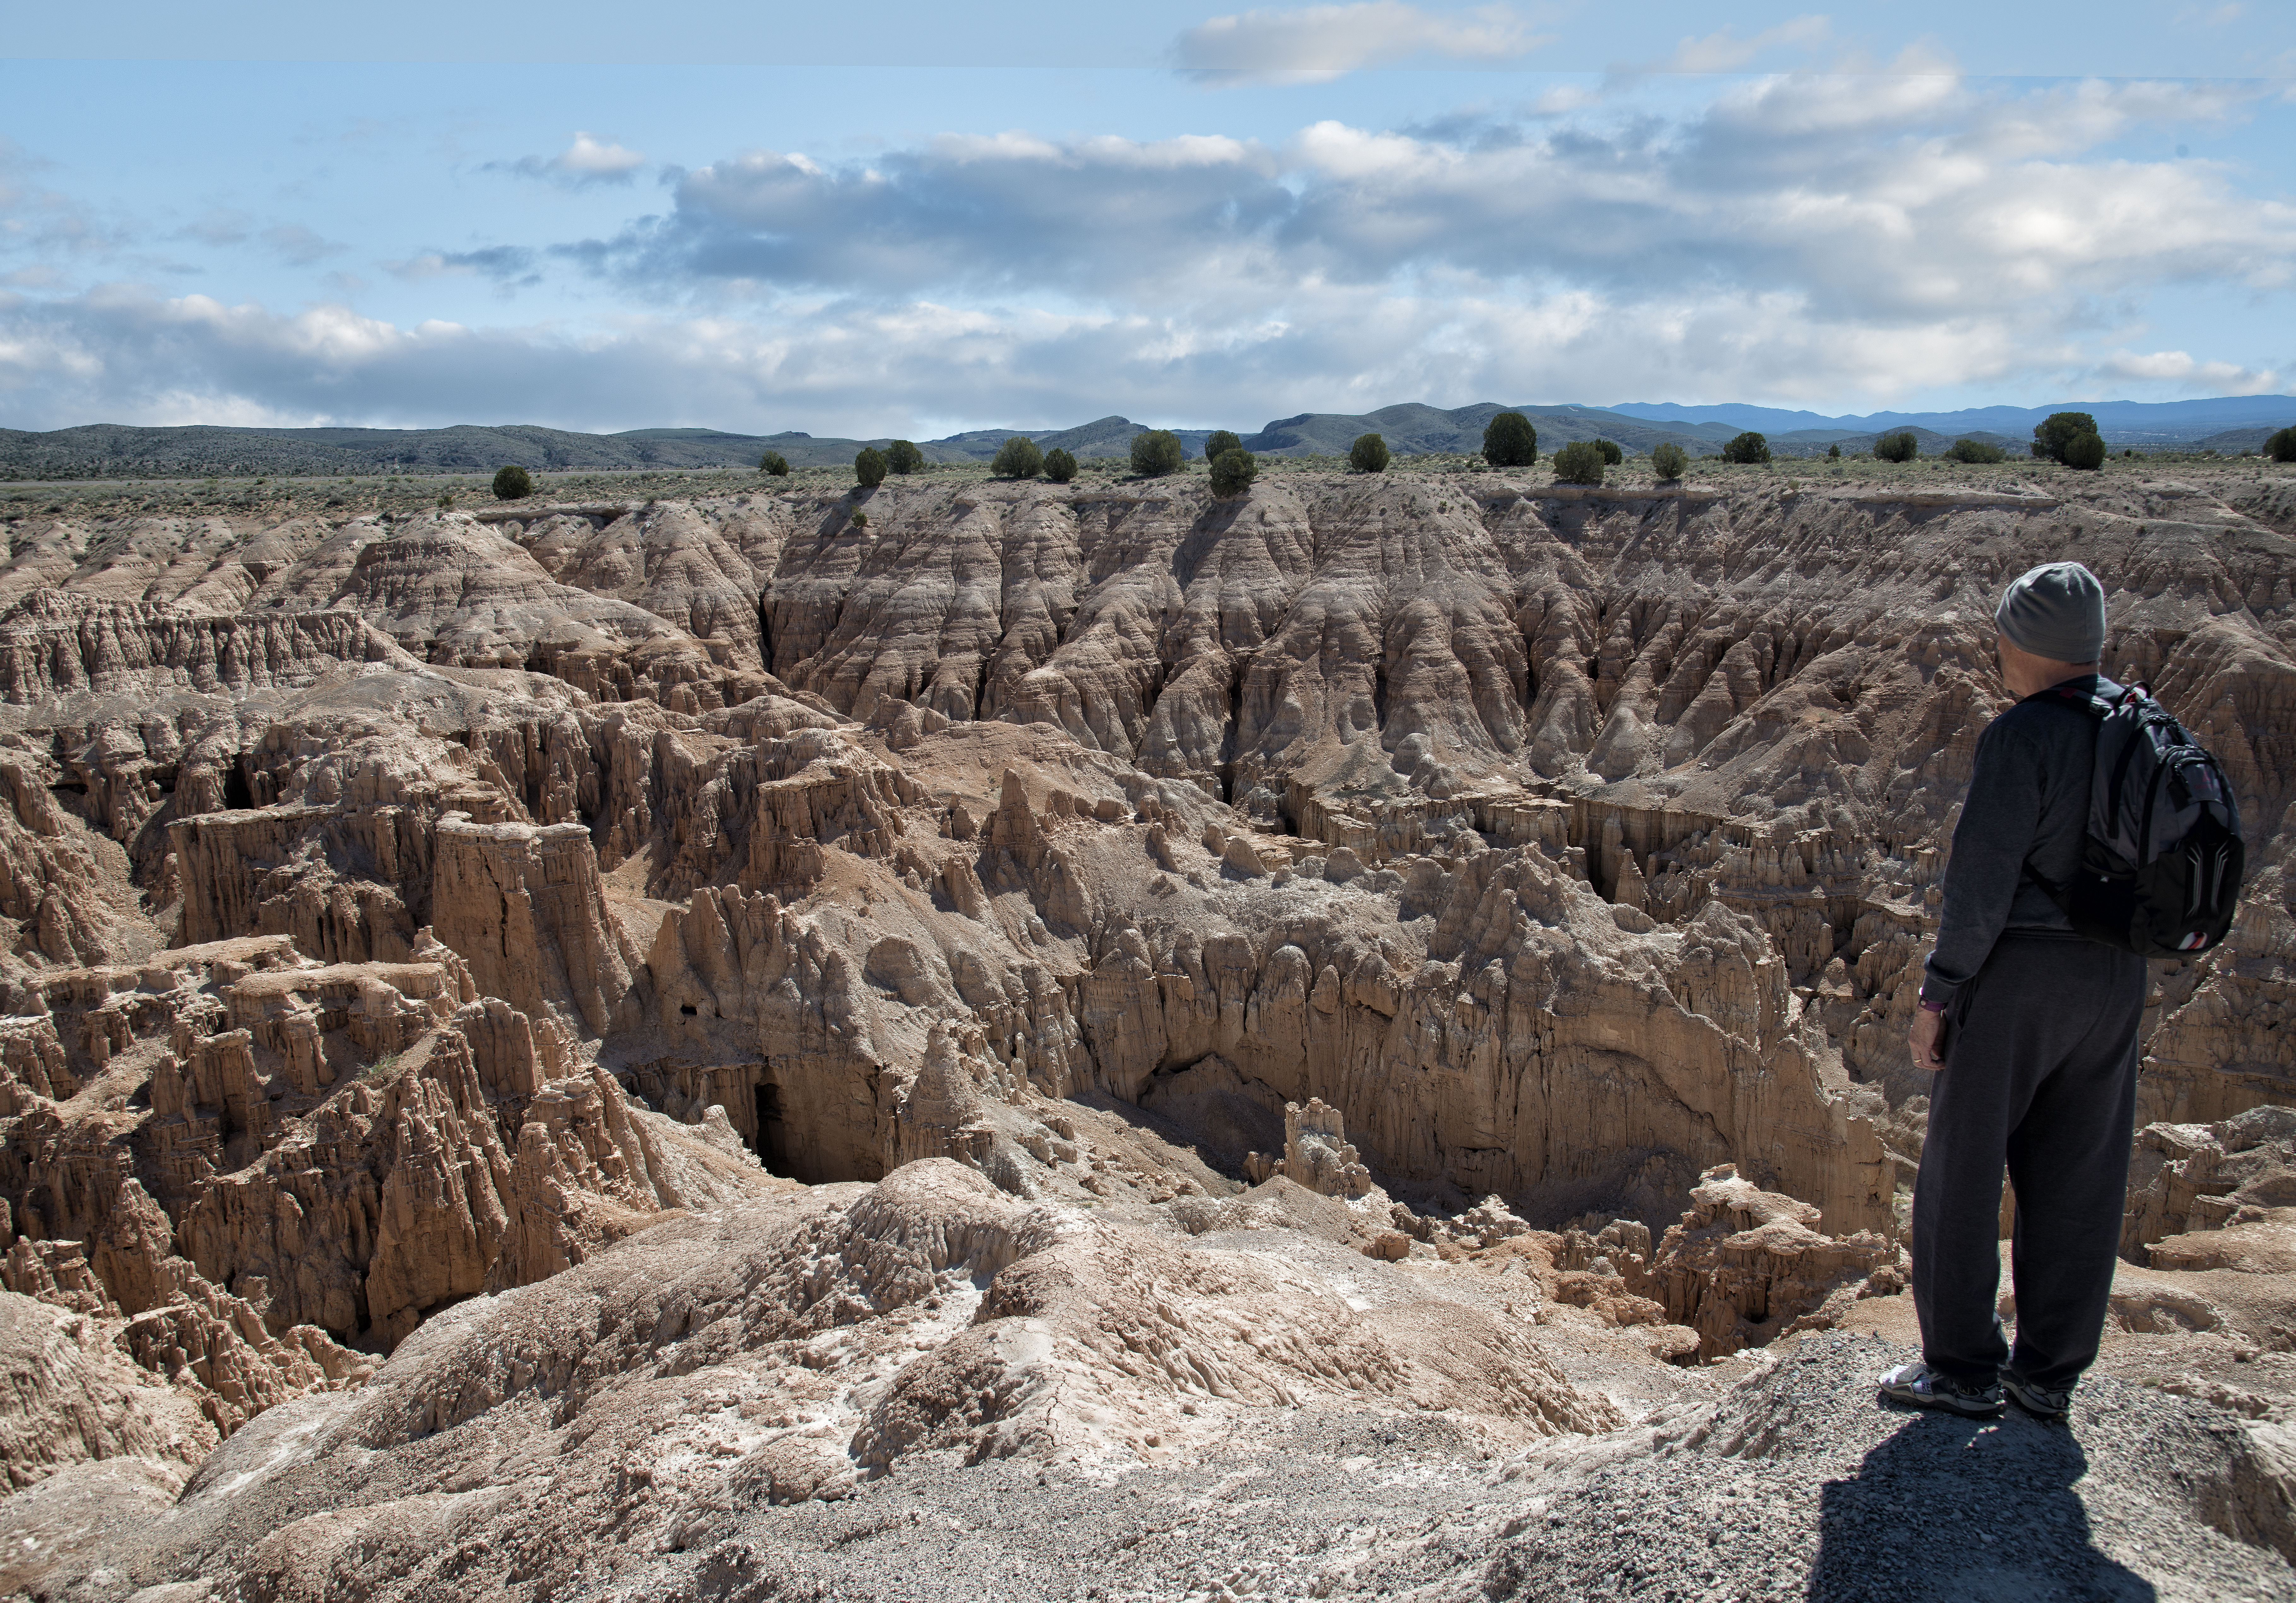
landscape, rock, wilderness, valley, formation, cliff, canyon, terrain, cool image, geology, badlands, plateau, i, nikond800e, wadi, millerpoint, cathedralgorge, nevadastatepark, landform, ancient history, natural environment, geographical feature